Elvis Presley

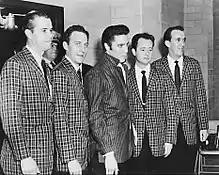
Presley with his longtime vocal backup group, the Jordanaires, March 1957

In January 1973, Presley performed two benefit concerts for the Kui Lee Cancer Fund in connection with a groundbreaking television special, "Aloha from Hawaii", which would be the first concert by a solo artist to be aired globally. The first show served as a practice run and backup should technical problems affect the live broadcast two days later. On January 14, "Aloha from Hawaii" aired live via satellite to prime-time audiences in Japan, South Korea, Thailand, the Philippines, Australia, and New Zealand, as well as to U.S. servicemen based across Southeast Asia. In Japan, where it capped a nationwide Elvis Presley Week, it smashed viewing records. The next night, it was simulcast to twenty-eight European countries, and in April an extended version aired in the U.S., receiving a fifty-seven percent share of the TV audience. Over time, Parker's claim that it was seen by one billion or more people would be broadly accepted, but that figure appeared to have been sheer invention. Presley's stage costume became the most recognized example of the elaborate concert garb with which his latter-day persona became closely associated. As described by Bobbie Ann Mason, "At the end of the show, when he spreads out his American Eagle cape, with the full stretched wings of the eagle studded on the back, he becomes a god figure." The accompanying double album, released in February, went to number one and eventually sold over 5 million copies in the U.S. It was Presley's last U.S. number-one pop album during his lifetime.